Pine nut

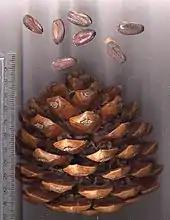
Stone pine cone with nuts – note two nuts under each cone scale

In Asia, two species, in particular, are widely harvested: Korean pine ("Pinus koraiensis") in northeast Asia (the most important species in international trade) and chilgoza pine ("P. gerardiana") in the western Himalaya. Four other species, Siberian pine ("P. sibirica"), Siberian dwarf pine ("P. pumila"), Chinese white pine ("P. armandii") and lacebark pine ("P. bungeana"), are also used to a lesser extent. Russia is the largest producer of "P. sibirica" nuts in the world, followed by either Mongolia or Afghanistan. They each produce over annually, most of it exported to China.